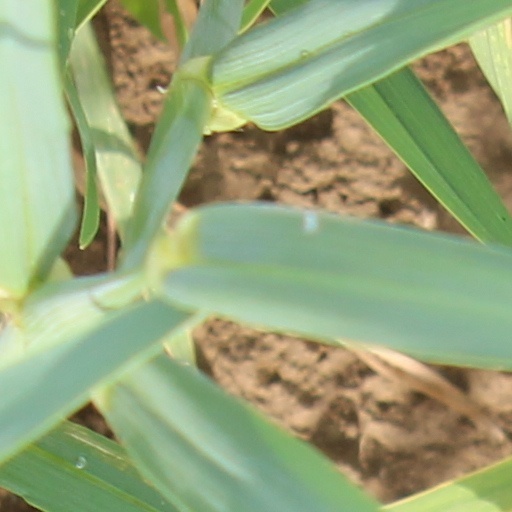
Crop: wheat